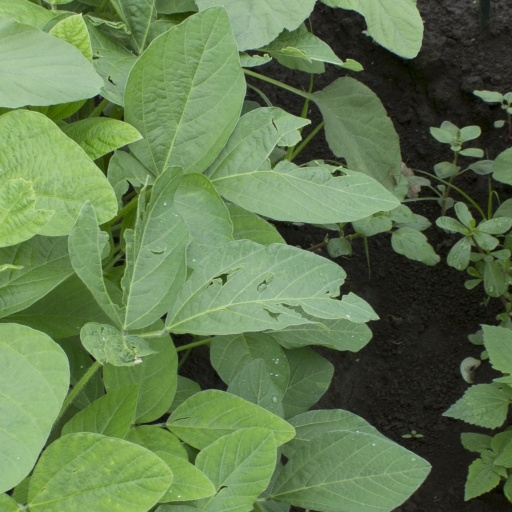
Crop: soybean